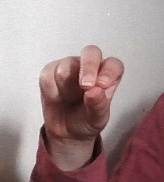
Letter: gaaf